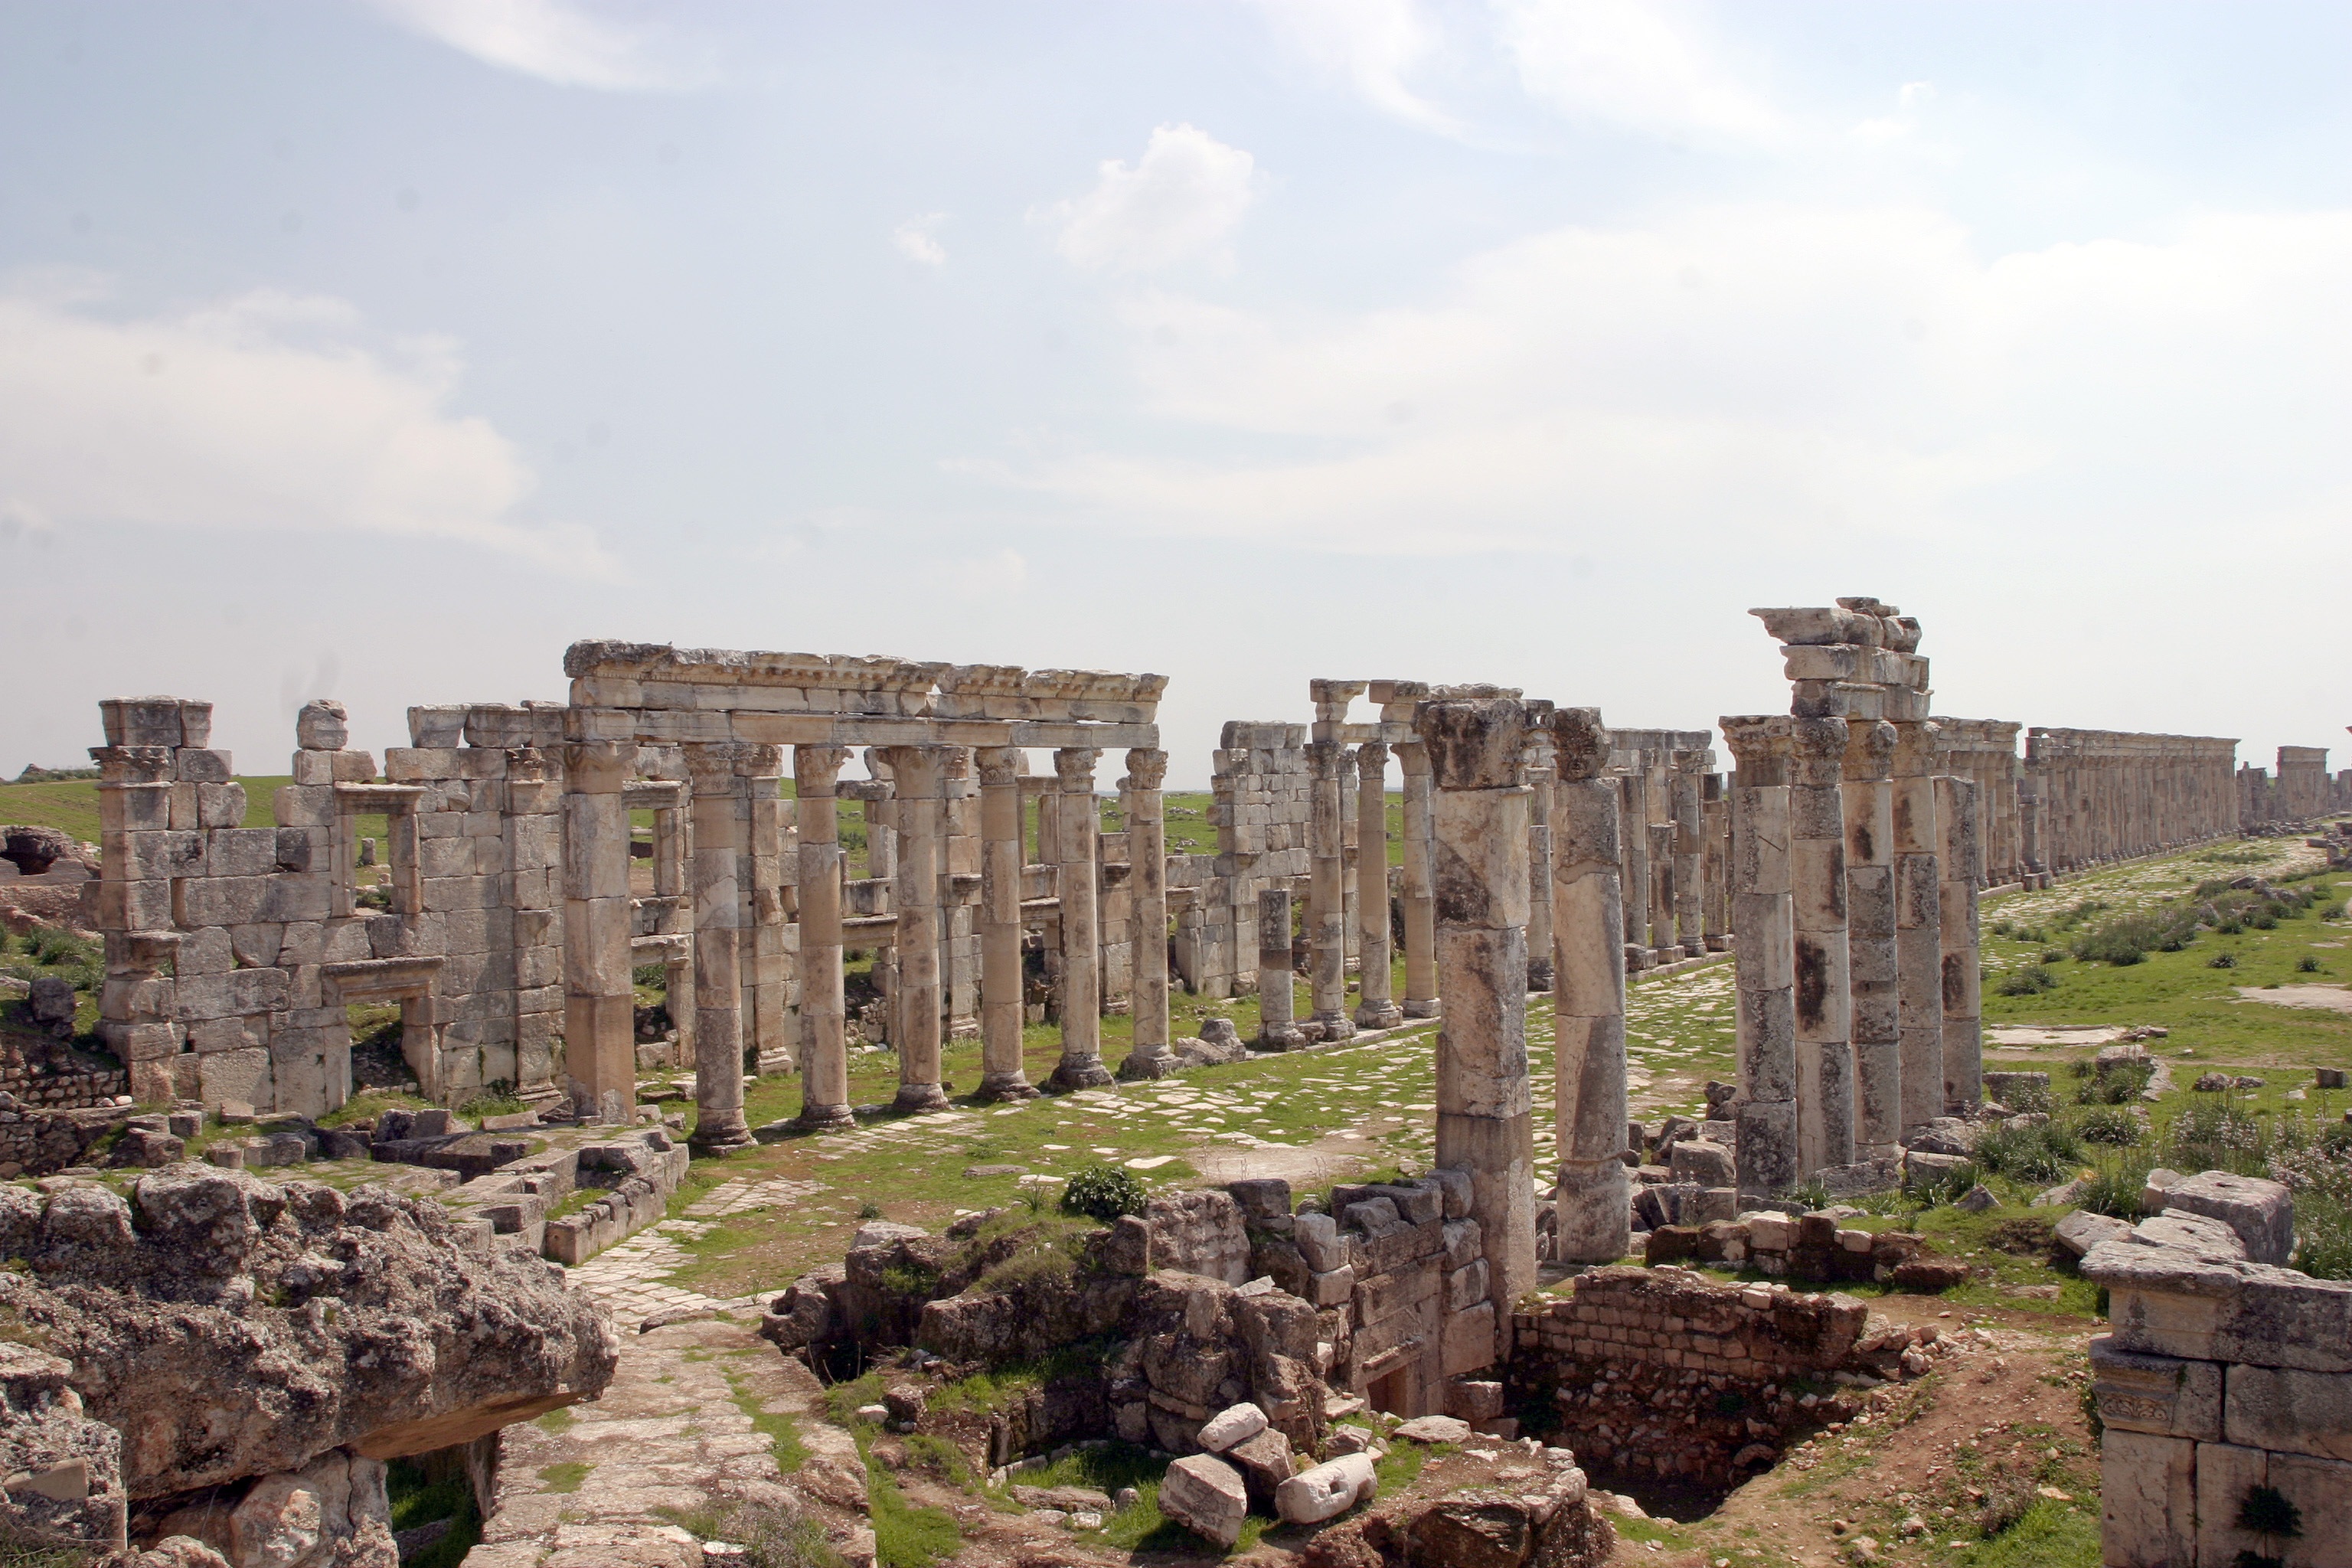
rock, building, wall, castle, landmark, fortification, tourism, terrain, ruins, monastery, ancient rome, archaeological site, unesco world heritage site, syria, historic site, ancient history, ancient cities, human settlement, ancient roman architecture, aphamia, byzantisch